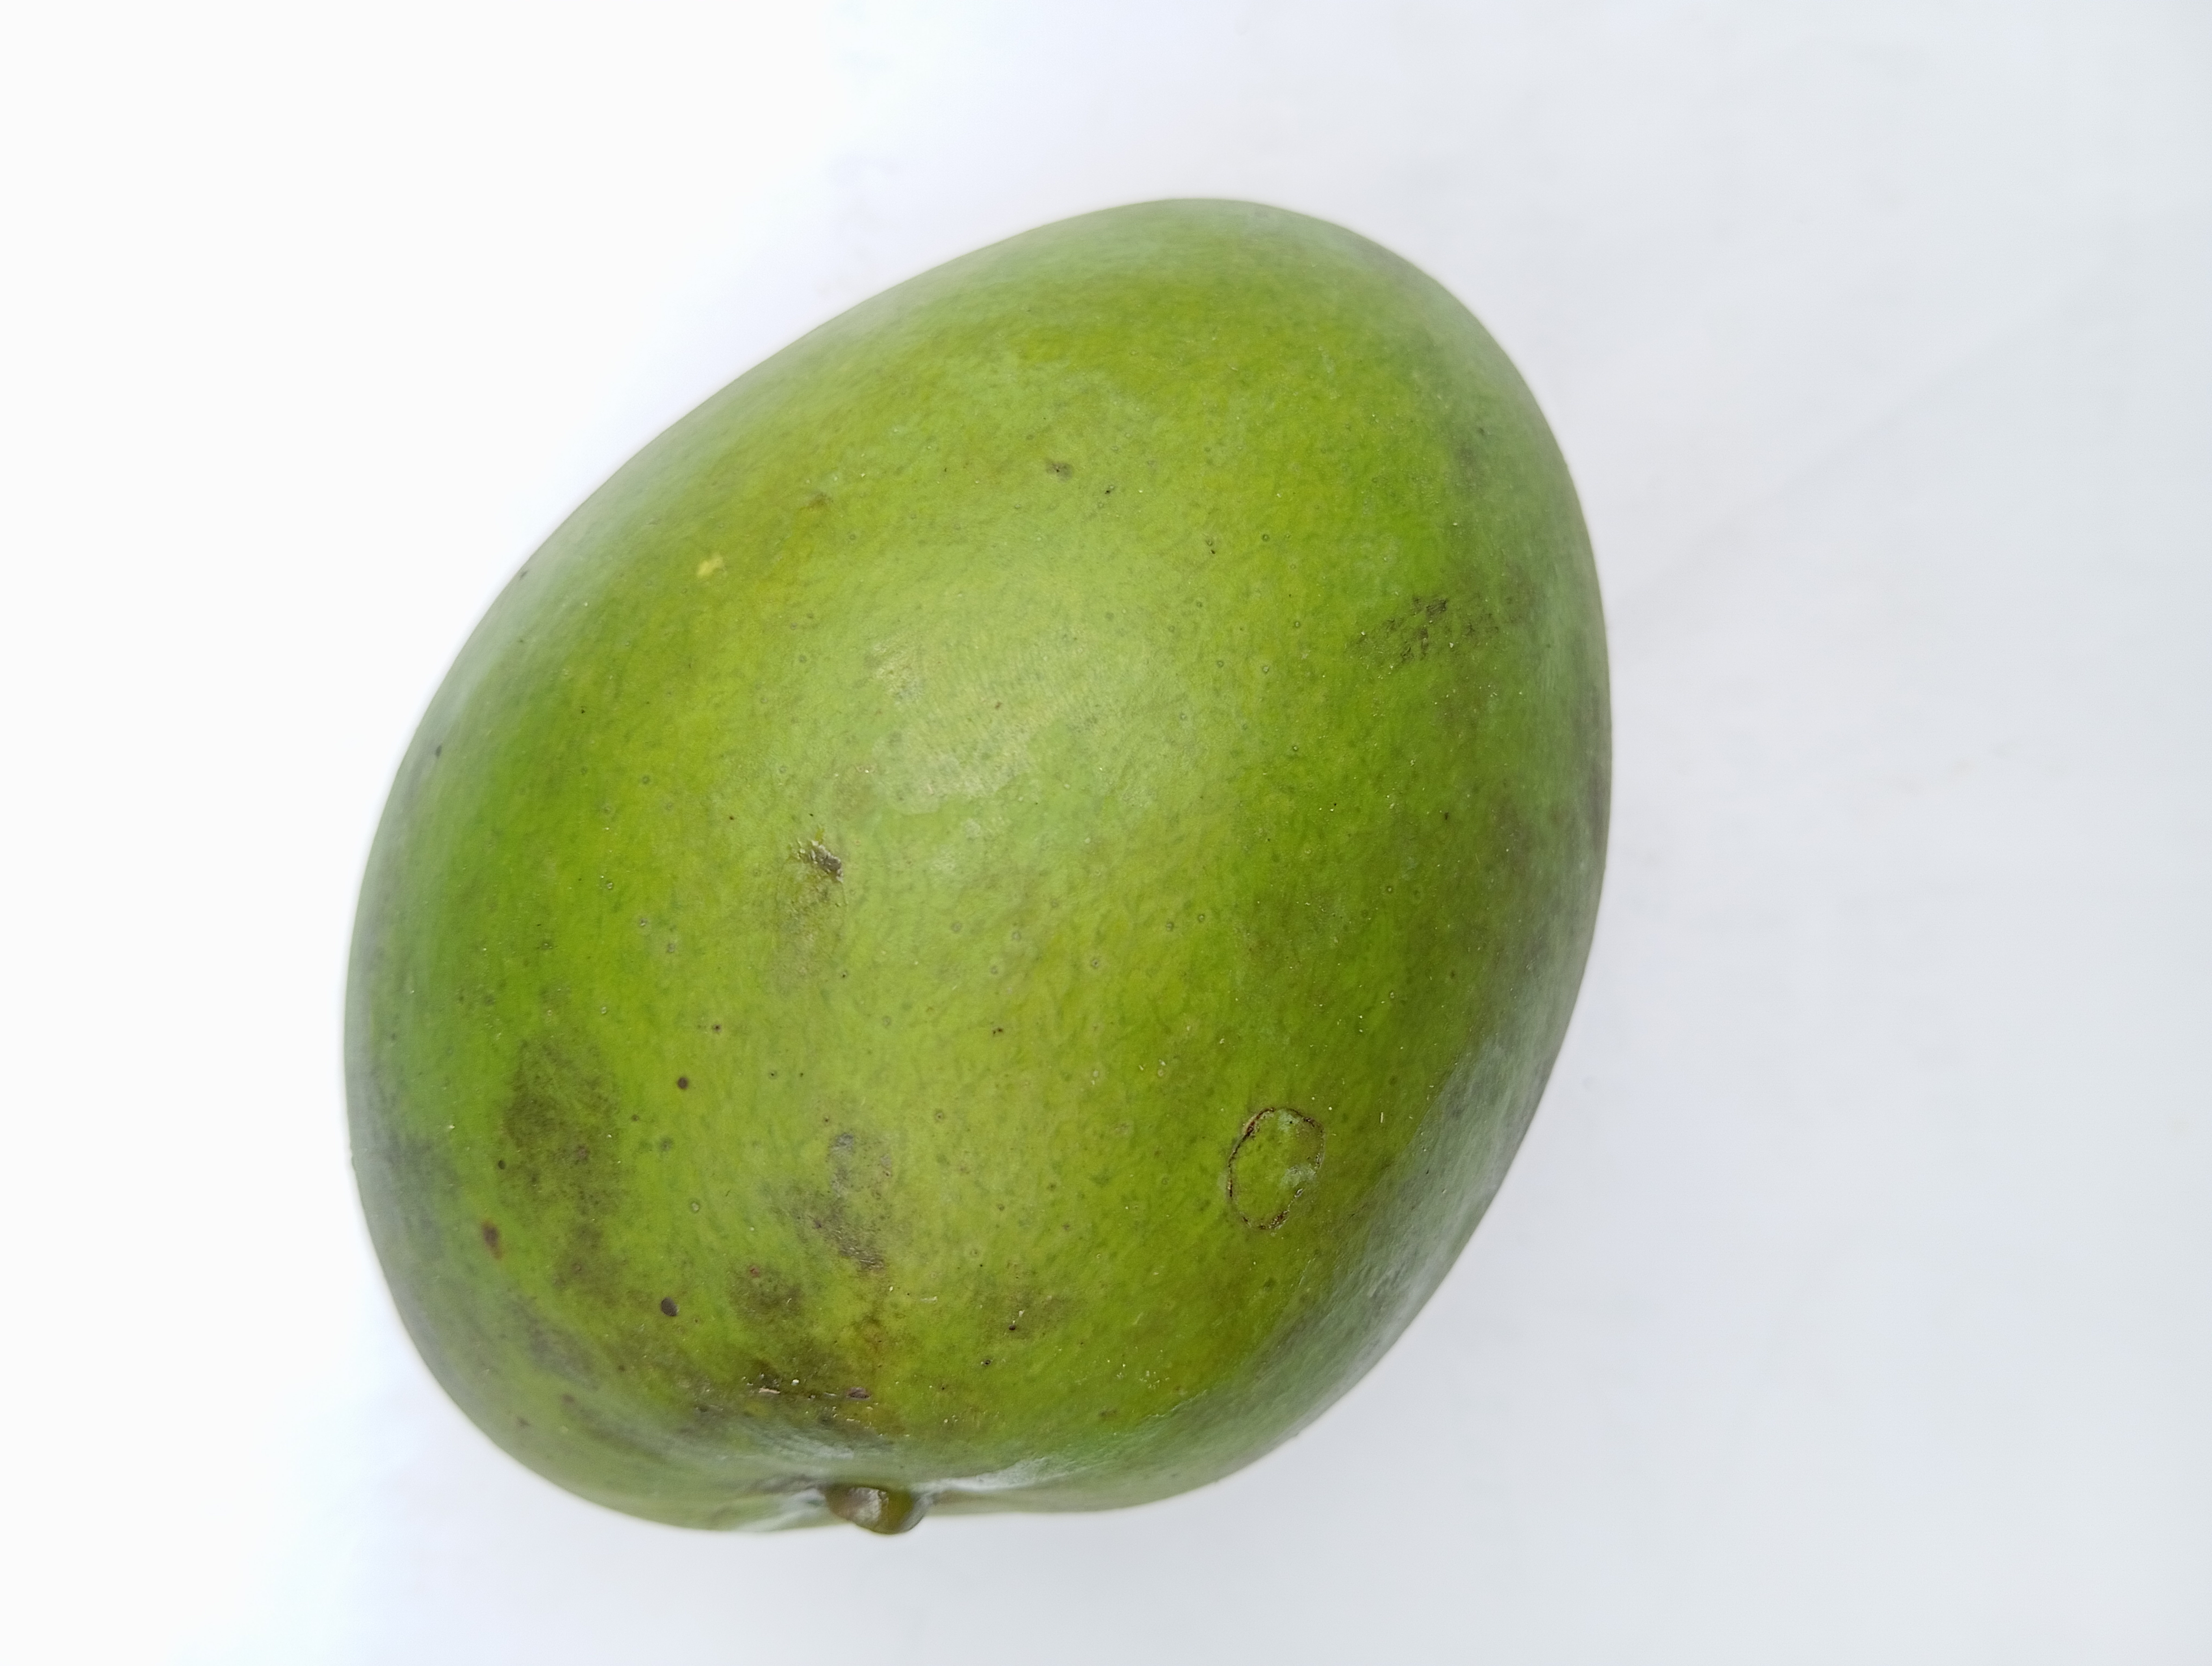
Mango variety: Harivanga